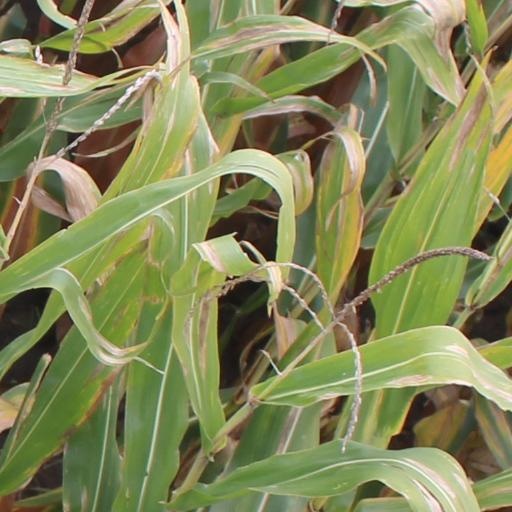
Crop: maize; corn